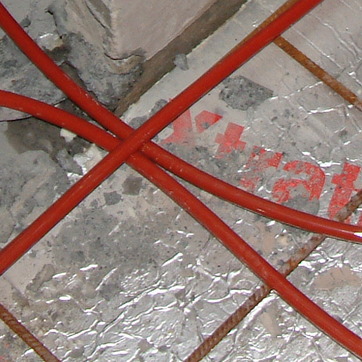
Material: plastic